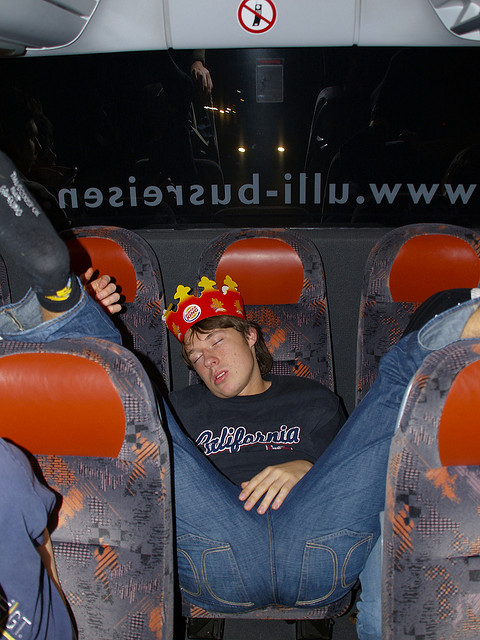
A man sitting on a bus seat wearing a crown.

A man asleep at the back of a bus with a paper crown on his head.

Man in a paper crown asleep in a bus seat.